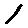
Label: 1